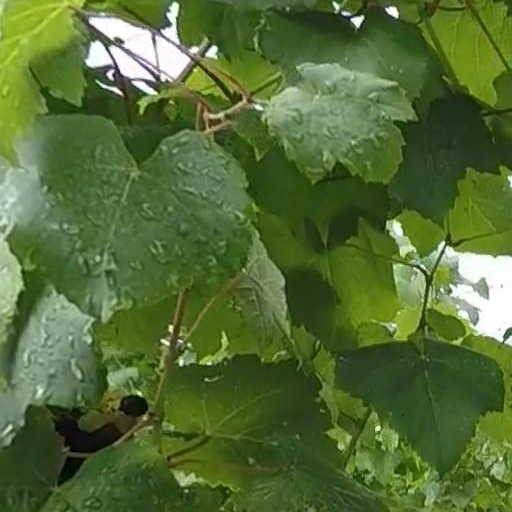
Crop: grape